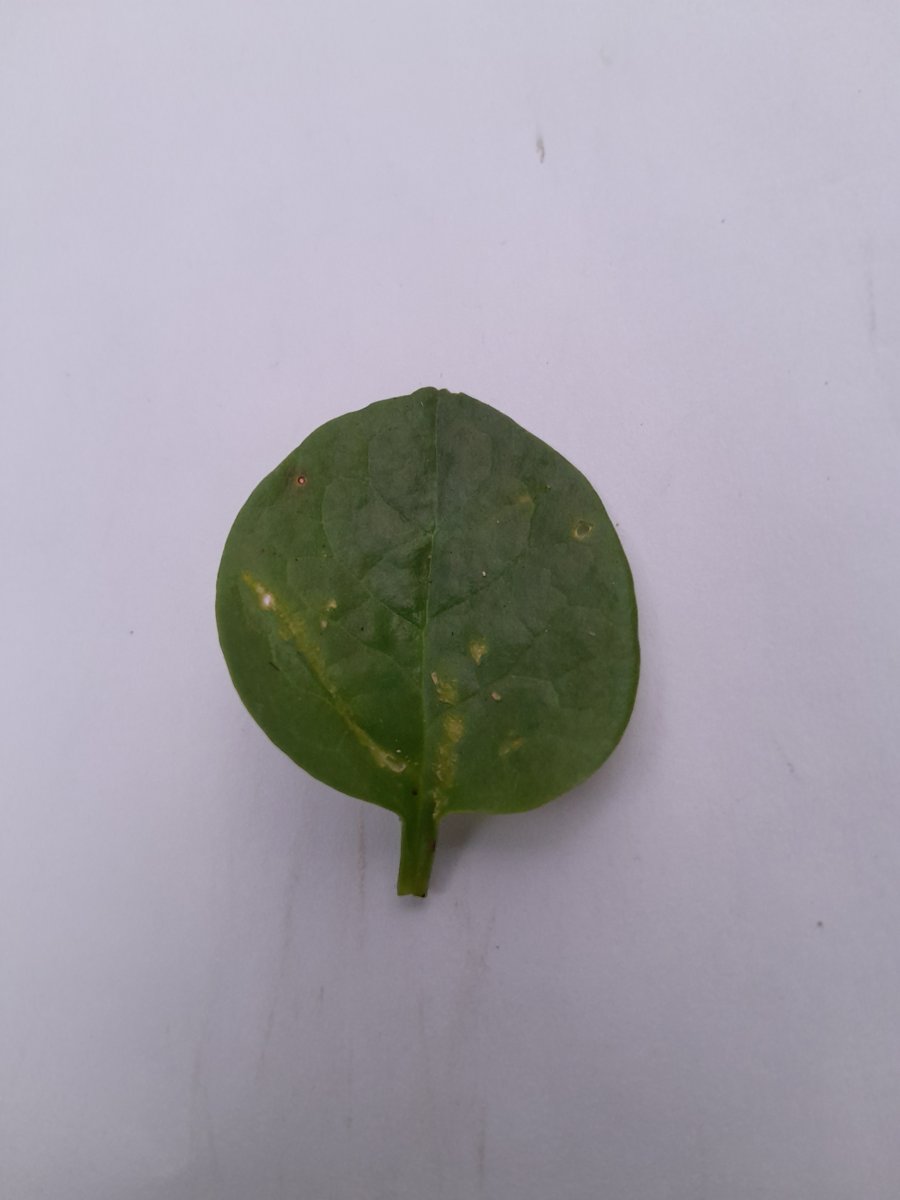
Label: Bacterial-Spot